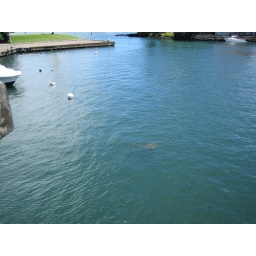
We were crossing the bridge to go watch the canoe races and spotted something in the water.